Bihar

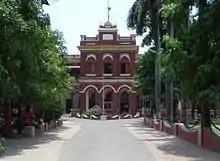
NIT Patna main building

There are several traditional styles of painting practised in Bihar. One is Mithila painting, a style used in the Mithila region of Bihar. Traditionally, this form was practised mainly by women, passed down generation to generation. Painting was usually done on walls during festivals, religious events, births, marriages, and other cultural milestones. It was traditionally done on the plastered walls of mud huts, and is also done on cloth, handmade paper and canvas. Famous Mithila painters include Smt Bharti Dayal, Mahasundari Devi, the late Ganga Devi, and Sita Devi.